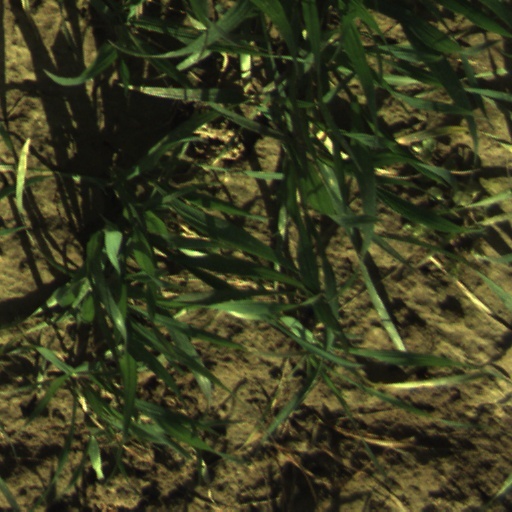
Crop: wheat